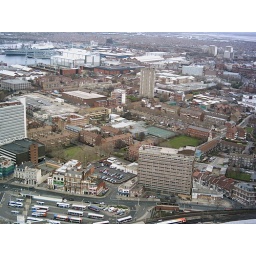
looking down to portsmouth with the train station below and Naval base to top left of the shot